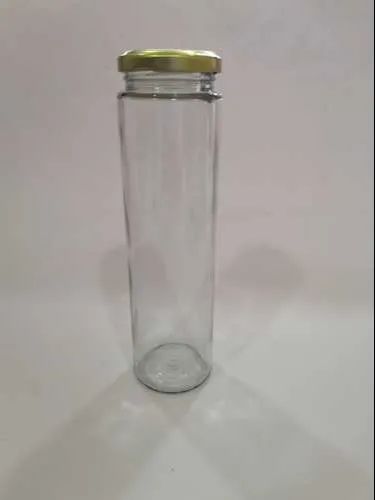
Waste category: glass